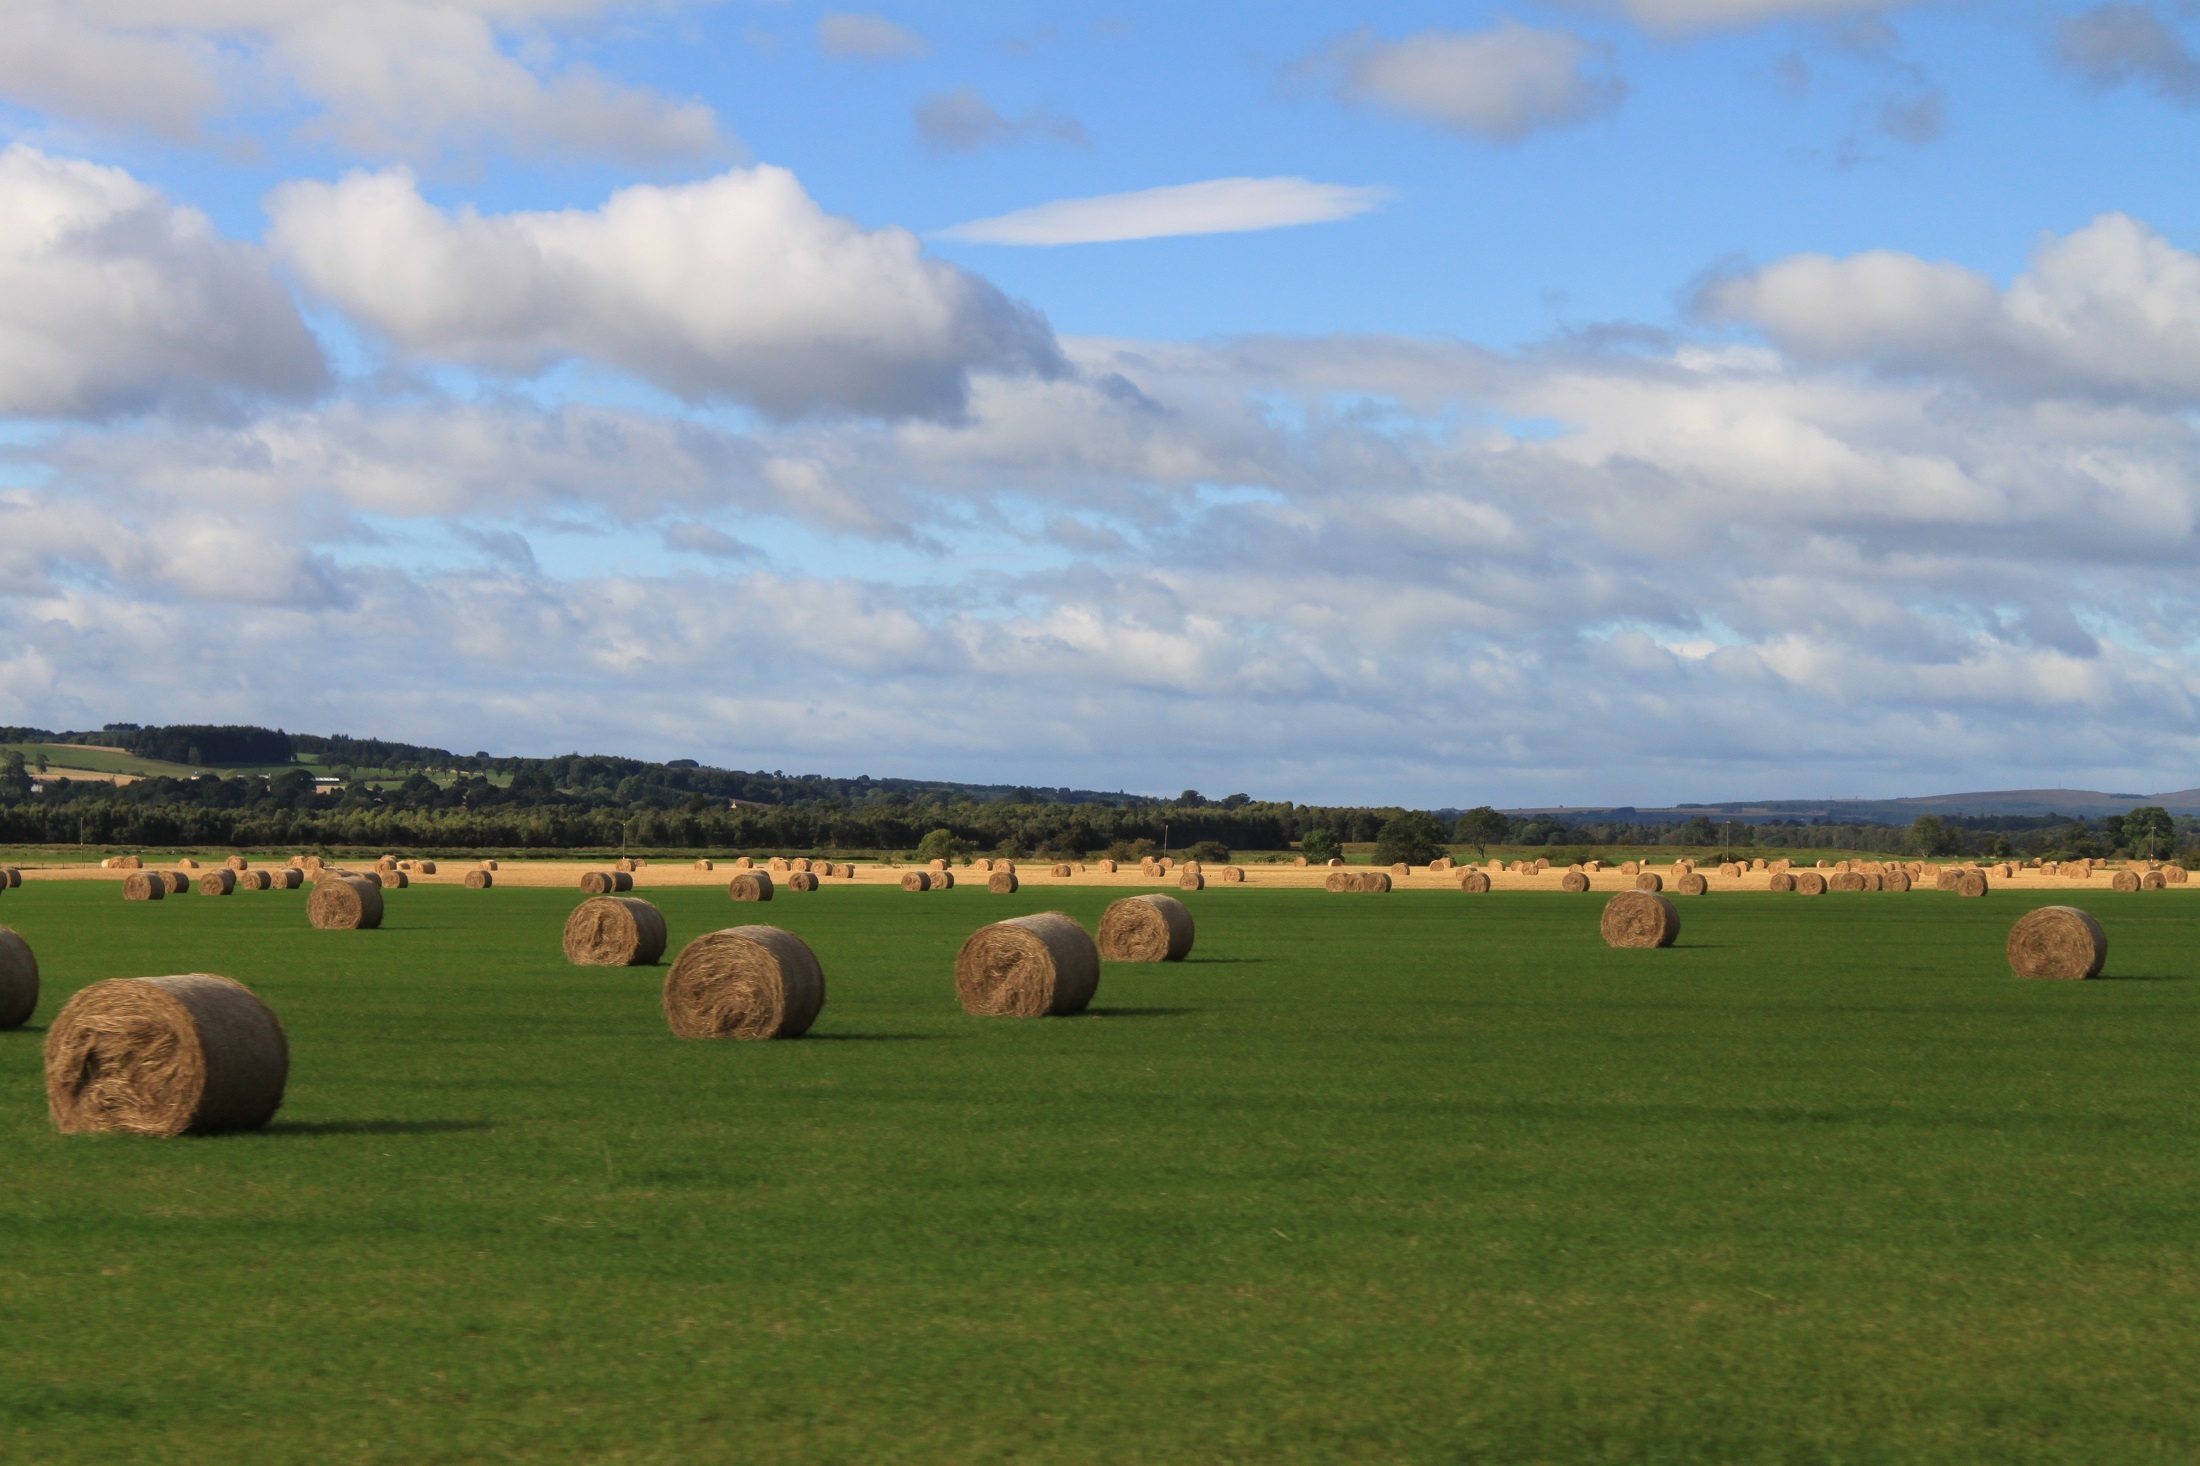
landscape, grass, plant, sky, hay, field, farm, lawn, meadow, prairie, countryside, hill, farming, scenic, pasture, grazing, colorful, agriculture, plain, clouds, grassland, plateau, habitat, bales, steppe, rural area, natural environment, grass family, cattle like mammal